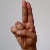
The image shows a hand gesture representing the letter 'U' in Indian Sign Language.